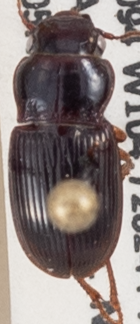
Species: Cratacanthus dubius
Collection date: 2022-08-31
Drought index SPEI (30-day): -1.22
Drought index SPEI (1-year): -1.69
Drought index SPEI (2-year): -1.13